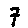
Label: 7